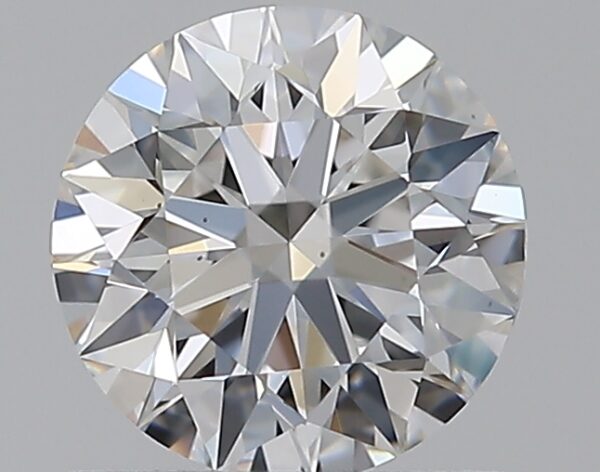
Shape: round
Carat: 0.72
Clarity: VS1
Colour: E
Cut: EX
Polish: EX
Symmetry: EX
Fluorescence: N
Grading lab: GIA
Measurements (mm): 5.71 x 5.74 x 3.59